Zoeken naar Eileen W.

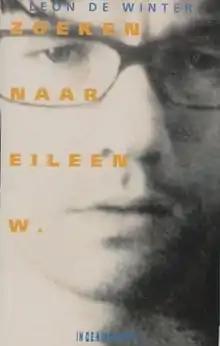

Zoeken naar Eileen W. is a novel written by Leon de Winter. First published January 1, 1981